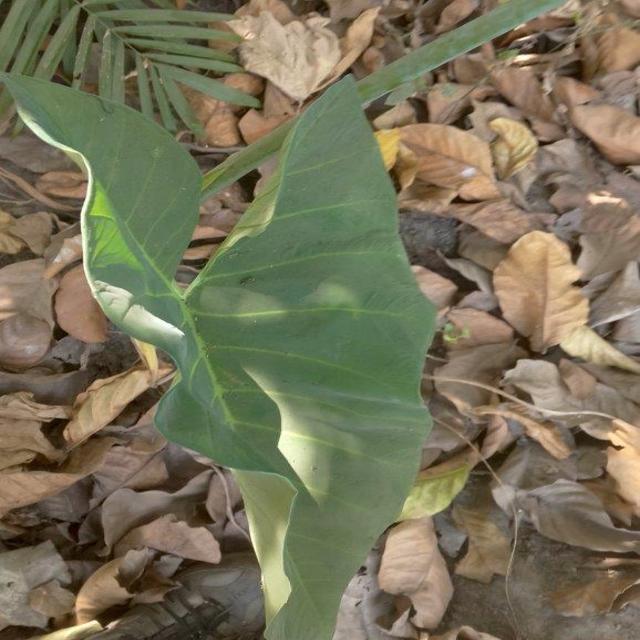
Label: Healthy